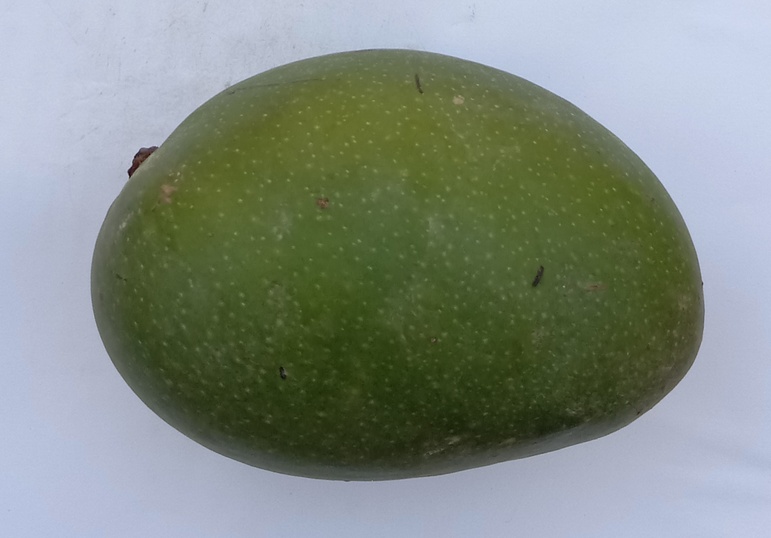
Mango variety: Chaunsa (Black)